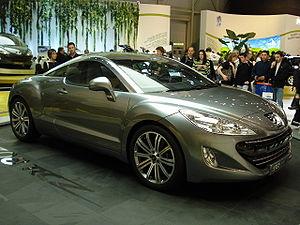
Peugeot 308 RCZ au salon de Genève 2009